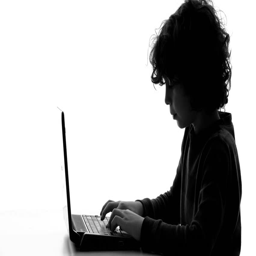
silhouette of a young child boy working in a laptop computer , surfing the internet or playing online using the new technologies